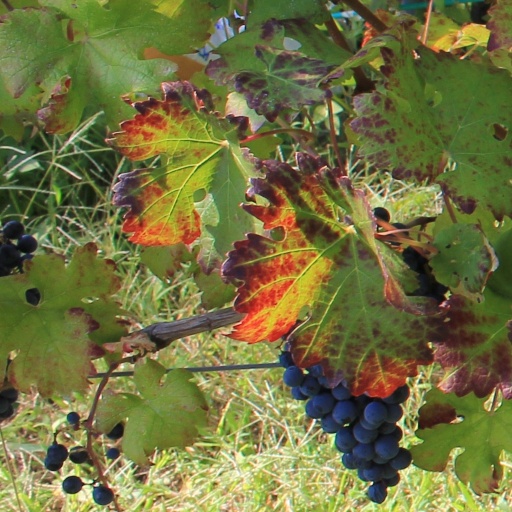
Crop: grape